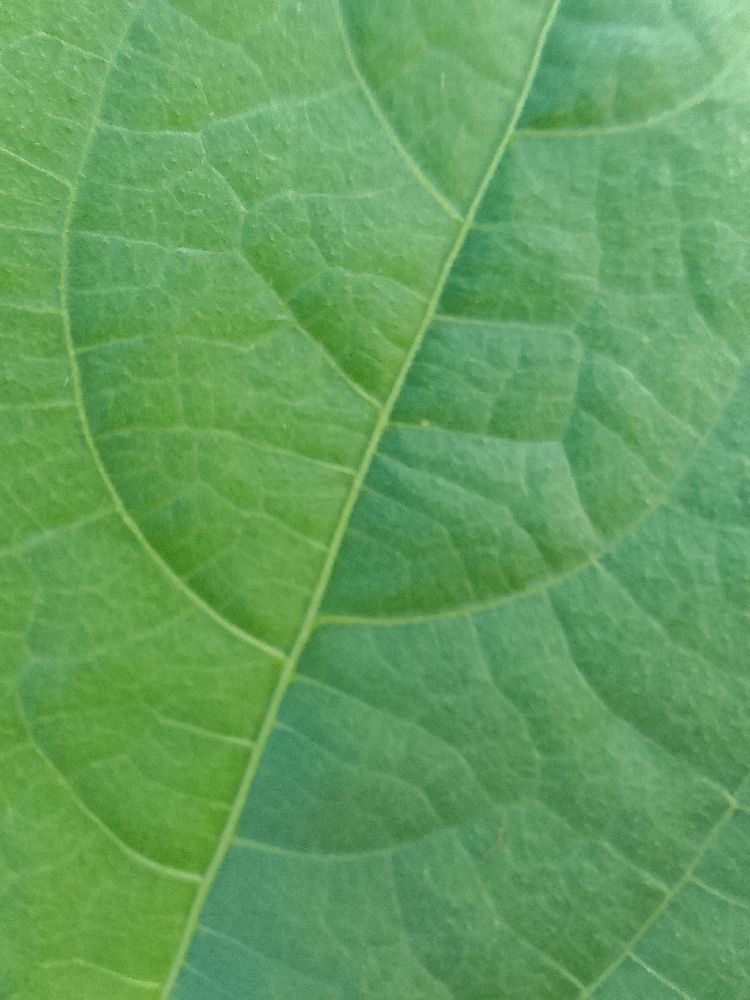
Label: healthy